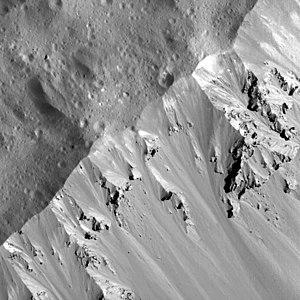
Pour information.
Dawn est une sonde spatiale de la NASA, dont la mission consiste à étudier Vesta et Cérès, les deux principaux corps de la ceinture d'astéroïdes. Lancée en 2007, Dawn a entamé ses observations en 2011, en se plaçant en orbite autour de Vesta, puis de Cérès, et les a achevées en 2018. Dawn est la neuvième mission du programme Discovery, qui regroupe les missions scientifiques de l'agence spatiale américaine caractérisées par un coût modéré et un cycle de développement rapide.